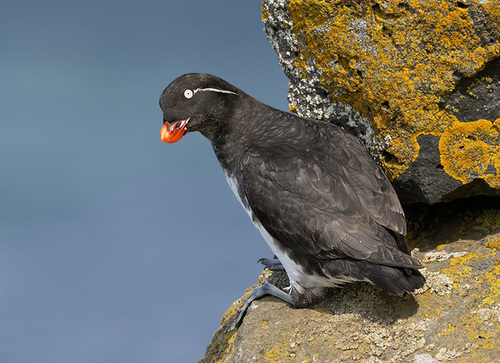
an orange billed bird with a white superciliary and a white belly with black neck.
this bird is black in color with a orange beak and white eye ring.
this bird has a white eye ring and a vertical thin white cheek patch extending from its eye down to its nape, and is covered in grey and black feathers on most of its body, except for its breast and belly and vent which is white.
this is a black bird with a red bill and white breast.
this is a black bird with a white belly, a white eye and a red beak.
this bird has an orange bill, a white belly, and blue-gray tarsus and feet.
this is a large black bird with a white eye and a small and fat orange bill.
this bird has wings that are black and has an orange bill
this bird is black and white in color, with a bright orange beak.
this bird has a short orange bill, with white eyes.
Species: Parakeet Auklet